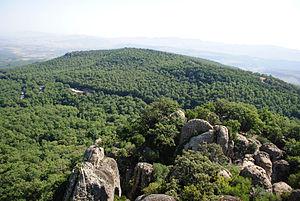
Le parc national d'El Feija est un parc national tunisien situé dans la délégation de Ghardimaou, à environ 200 kilomètres à l'ouest de Tunis et à une cinquantaine de kilomètres à l'ouest de Jendouba.
L'expression zone importante pour la conservation des oiseaux renvoie à un inventaire scientifique dressé en application d'un programme international de Birdlife International visant à recenser les zones les plus favorables pour la conservation des oiseaux sauvages.
Les parcs nationaux de Tunisie sont au nombre de 17 en 2015.